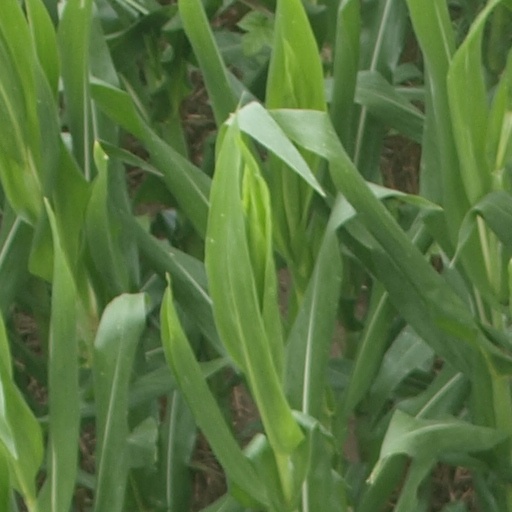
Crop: maize; corn